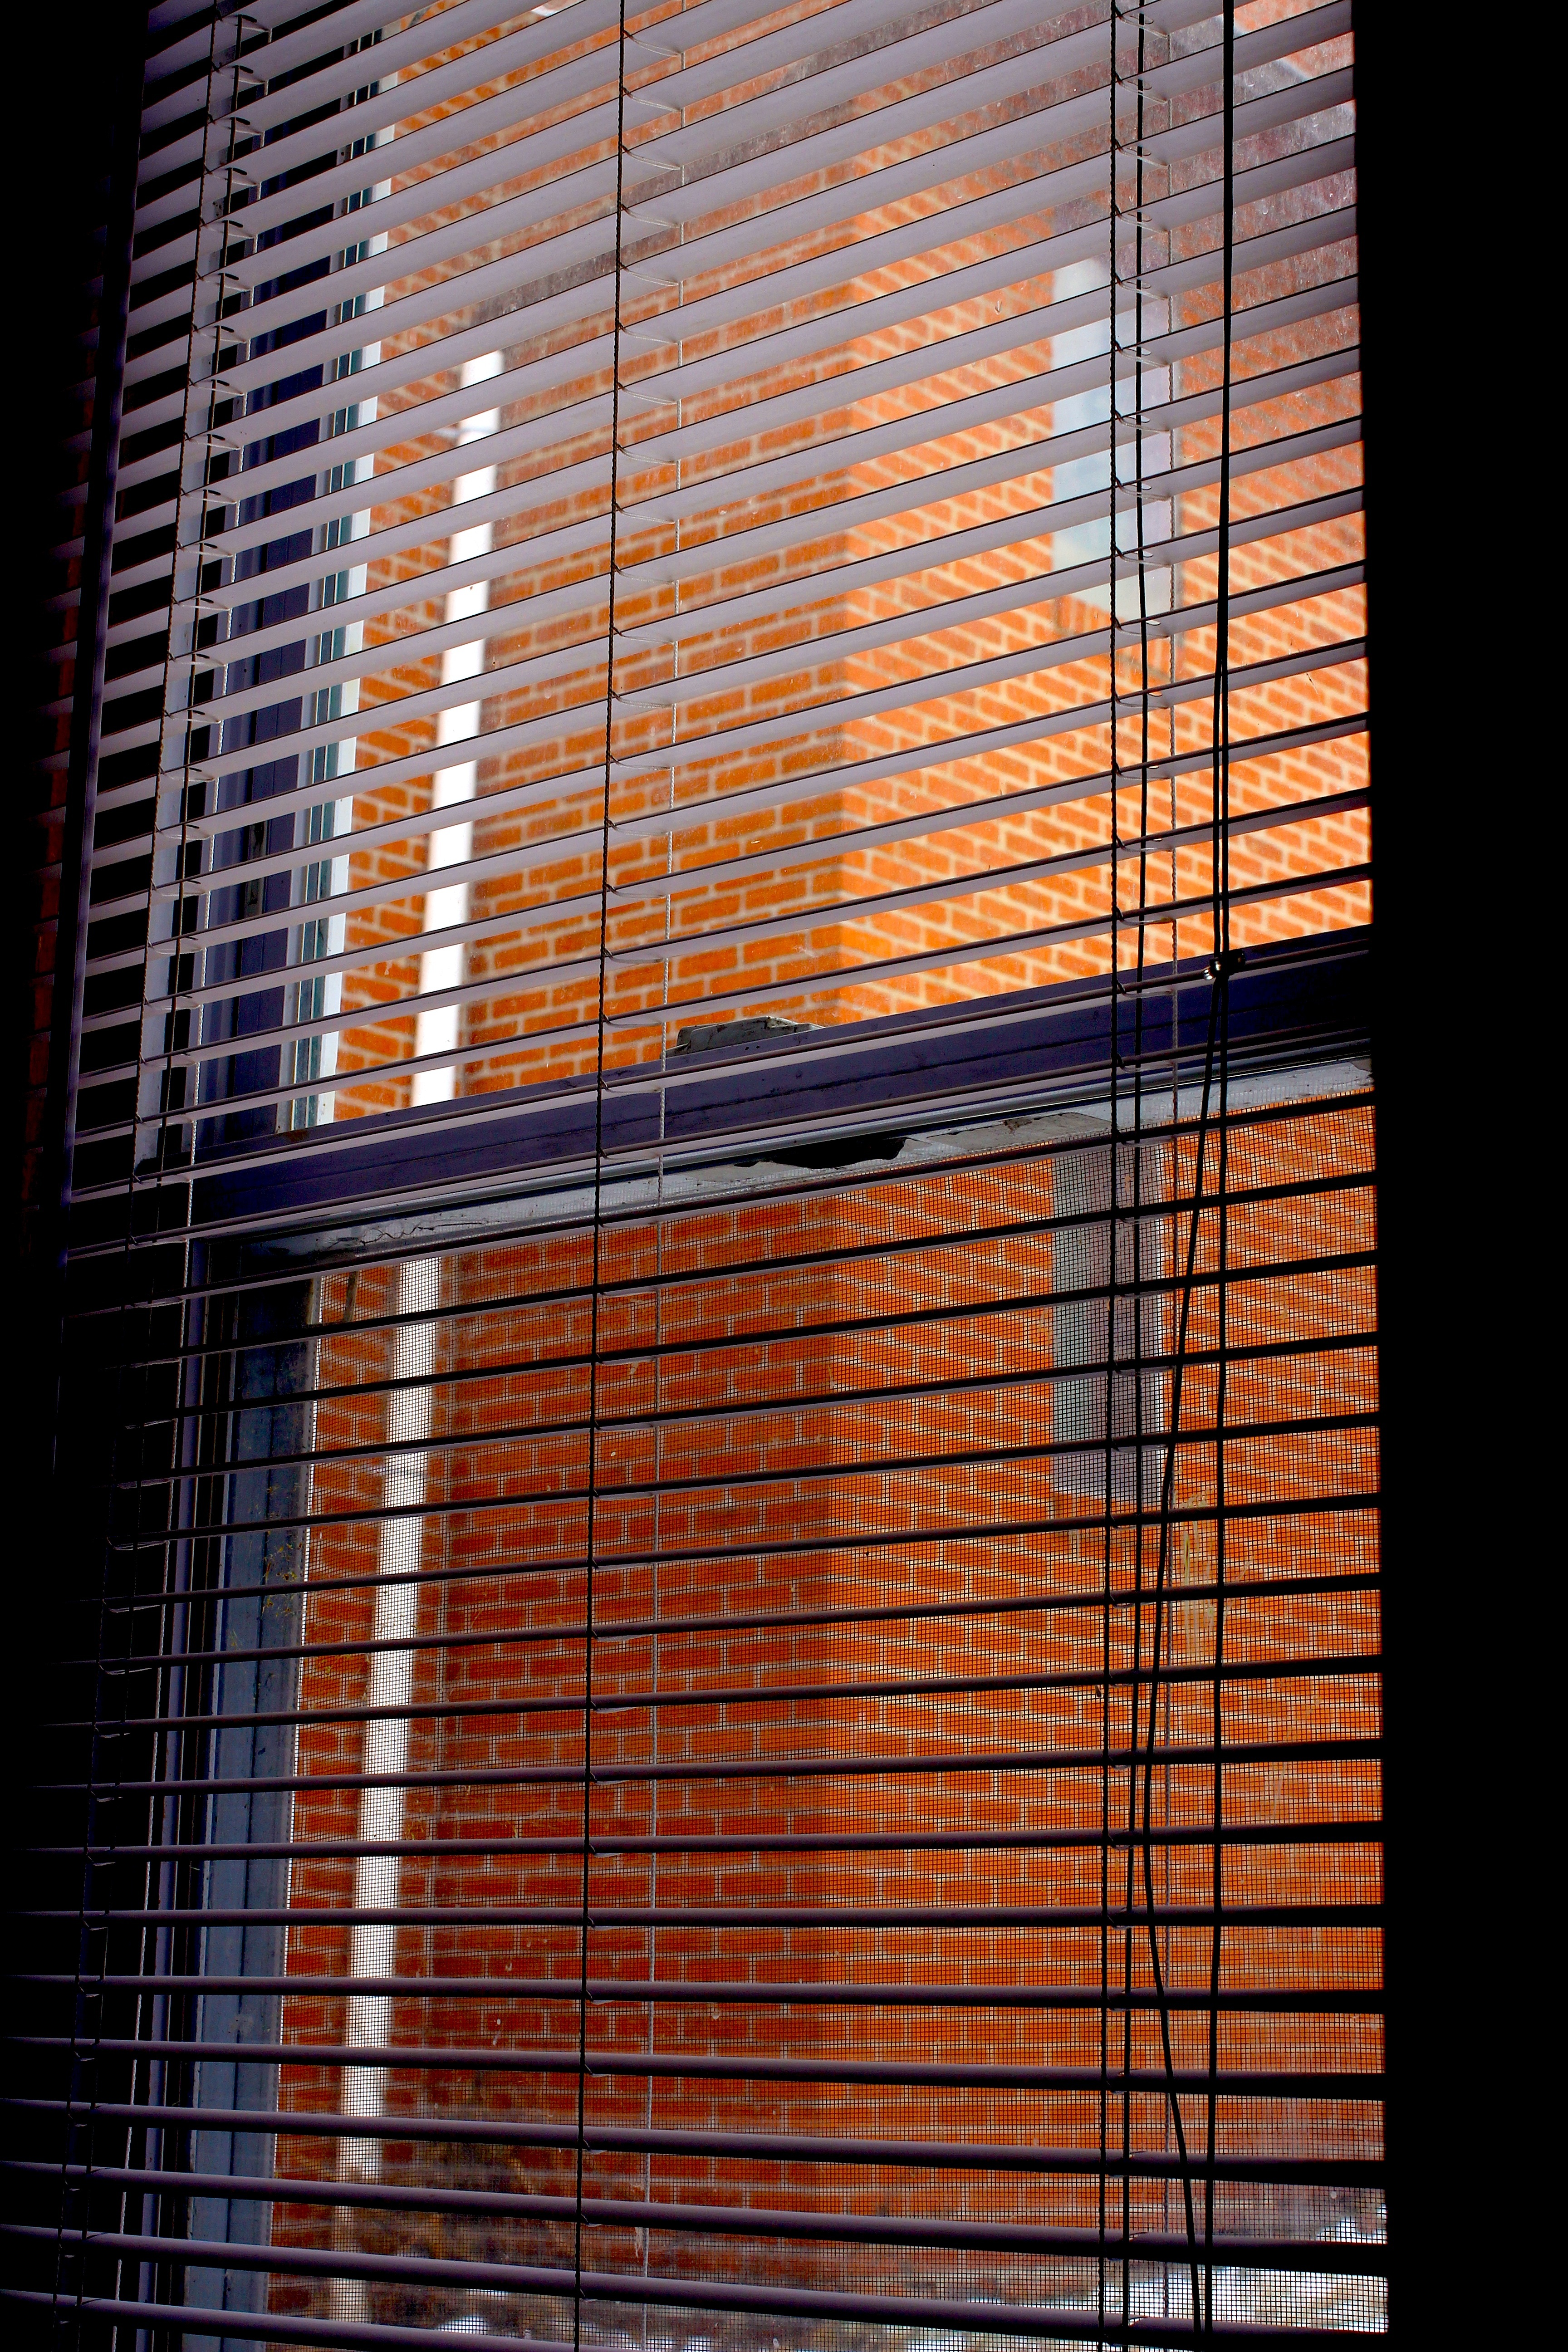
light, architecture, wood, texture, interior, window, glass, building, shade, home, skyscraper, wall, pattern, line, color, frame, facade, brick, interior design, outside, indoors, design, symmetry, window blind, blinds, horizontal, window covering, window treatment